Alberto João Jardim

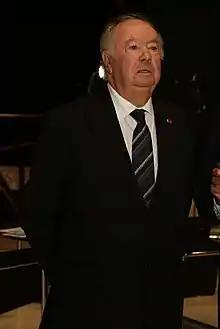
Alberto João Jardim in 2018

Alberto João Cardoso Gonçalves Jardim, , (born 4 February 1943) is a Portuguese politician who was the President of the Regional Government of Madeira, Portugal, from 1978 to 2015.